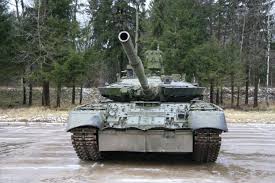
Label: Tank